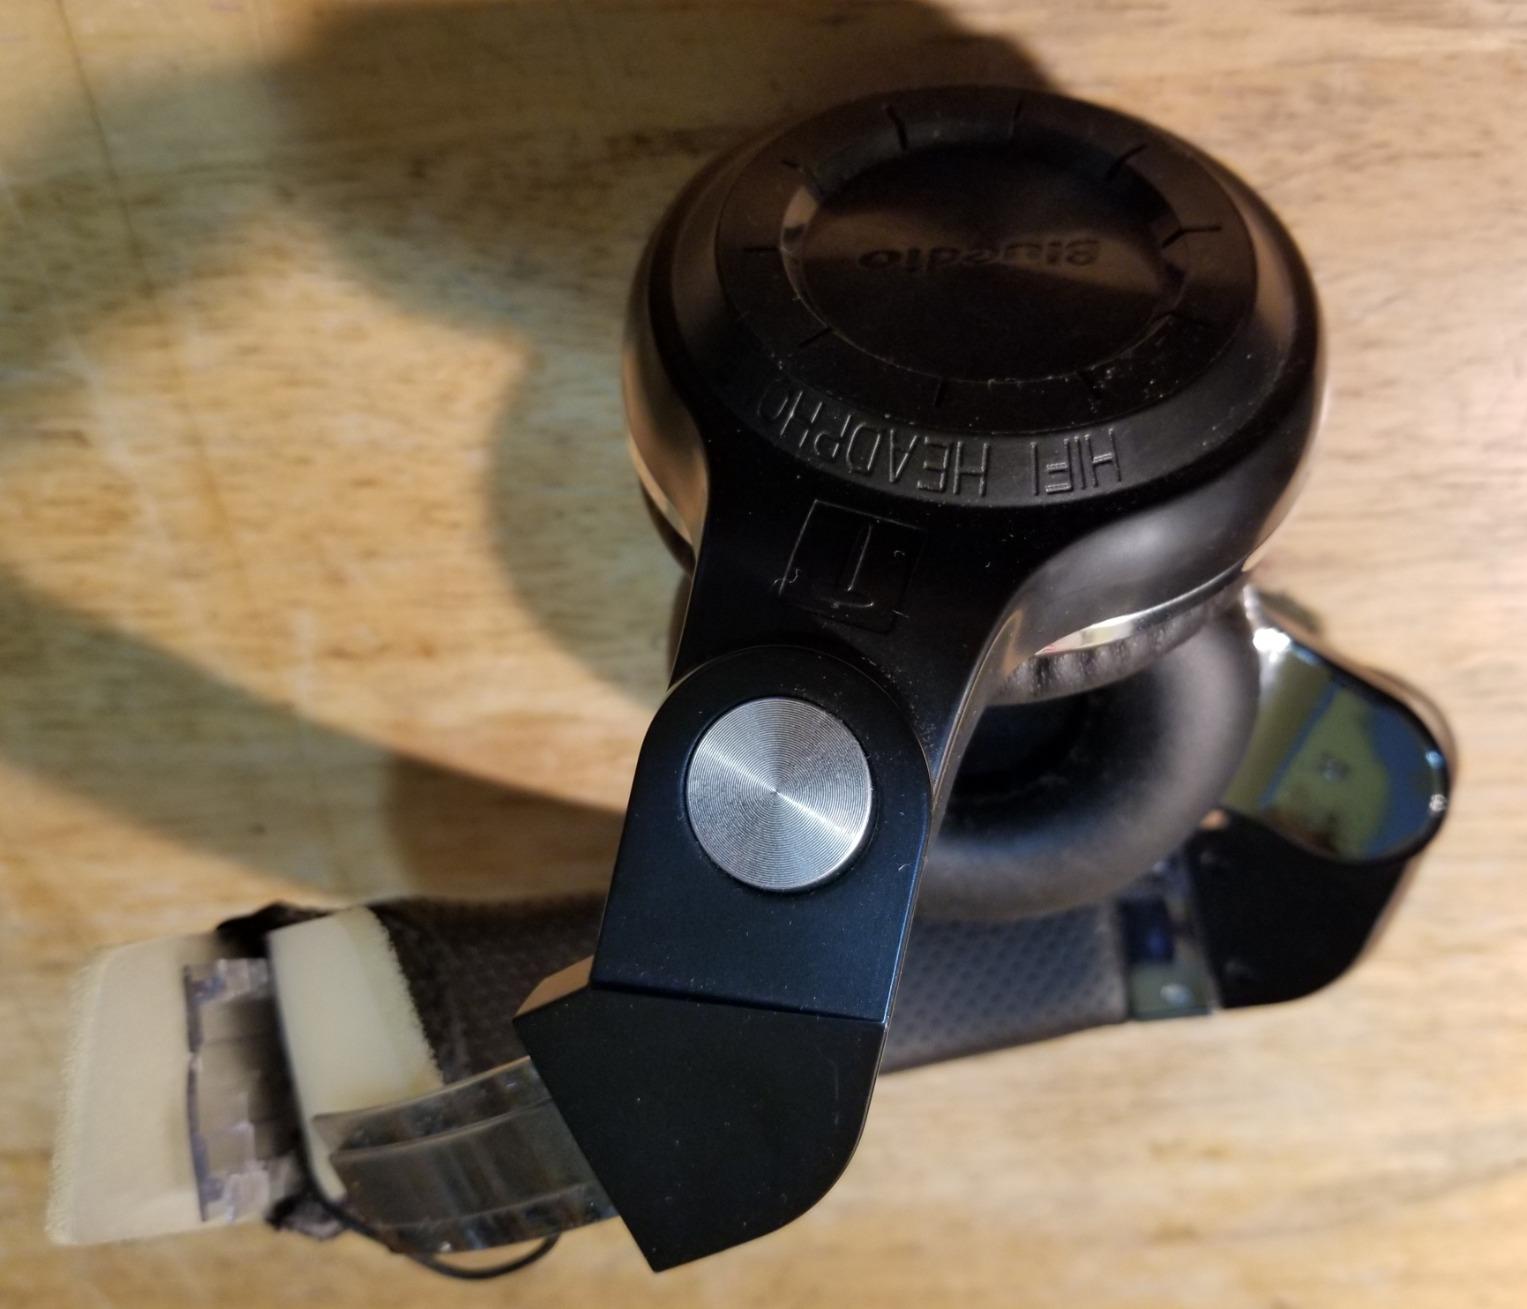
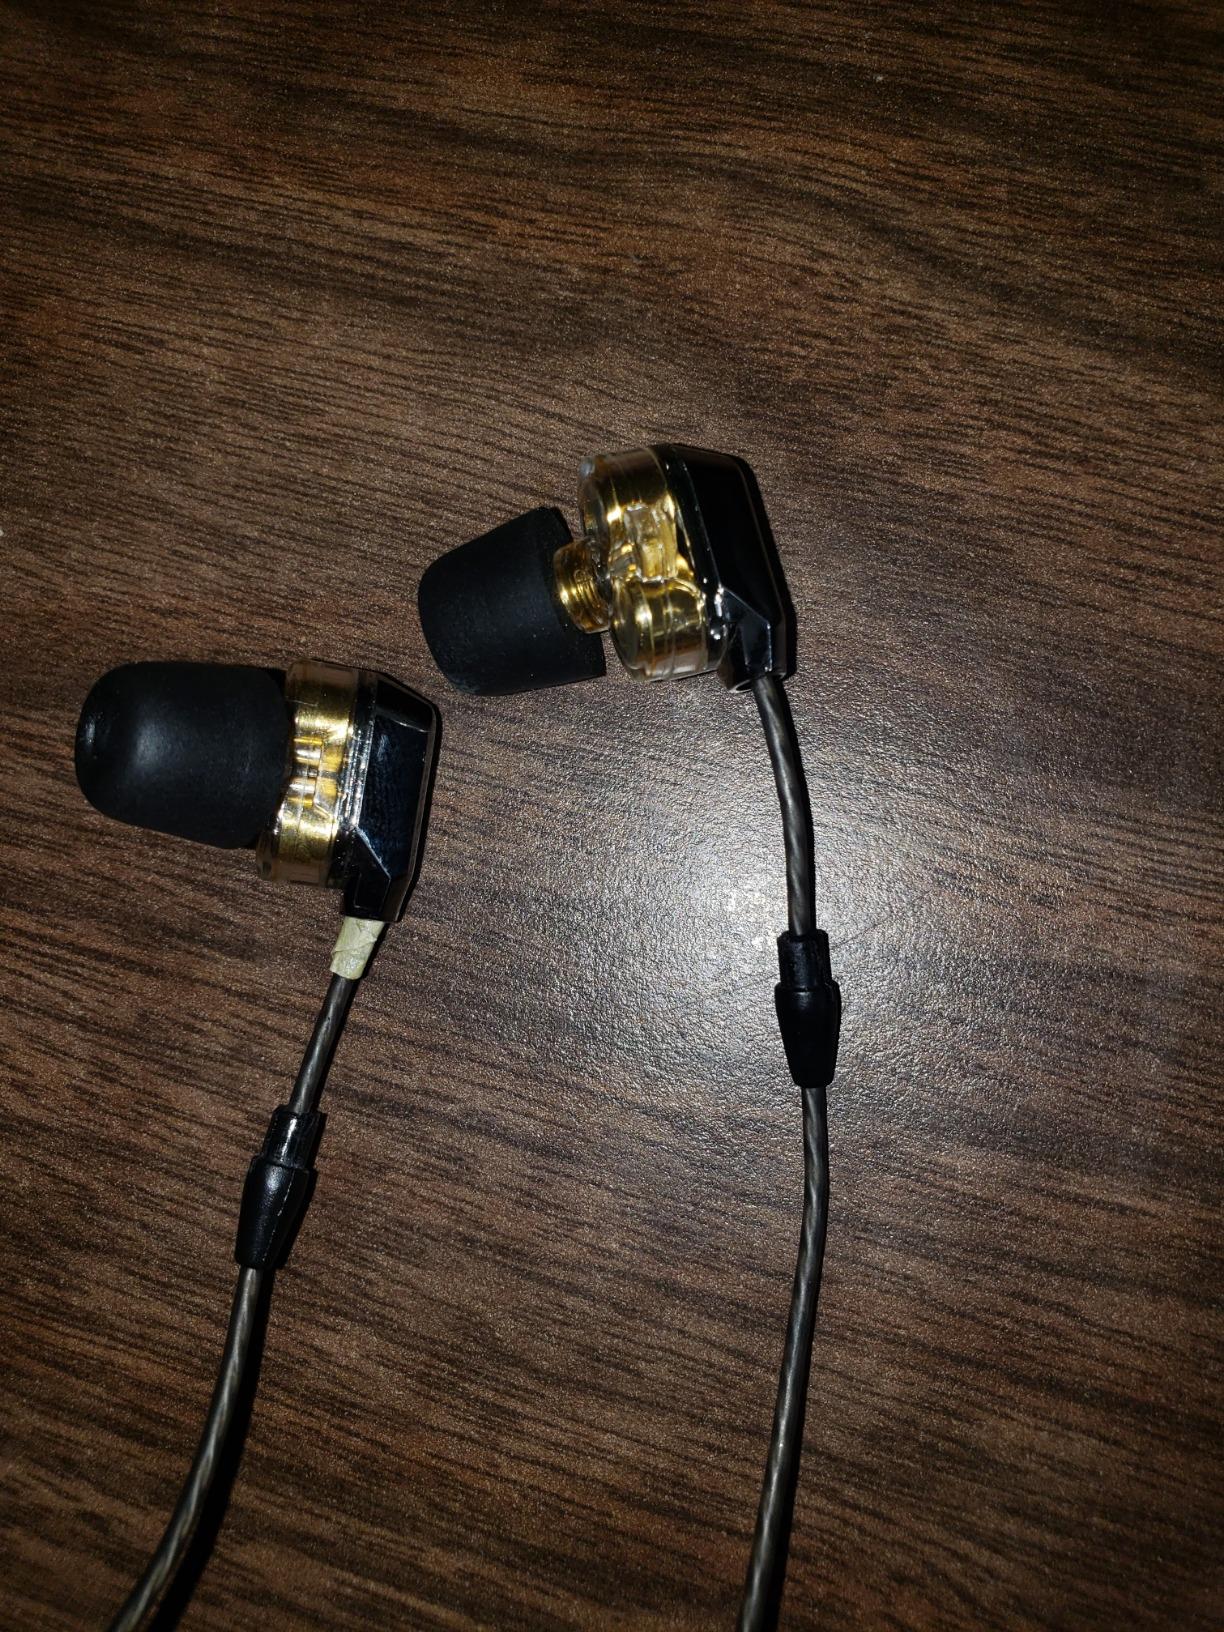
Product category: headphones
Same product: no